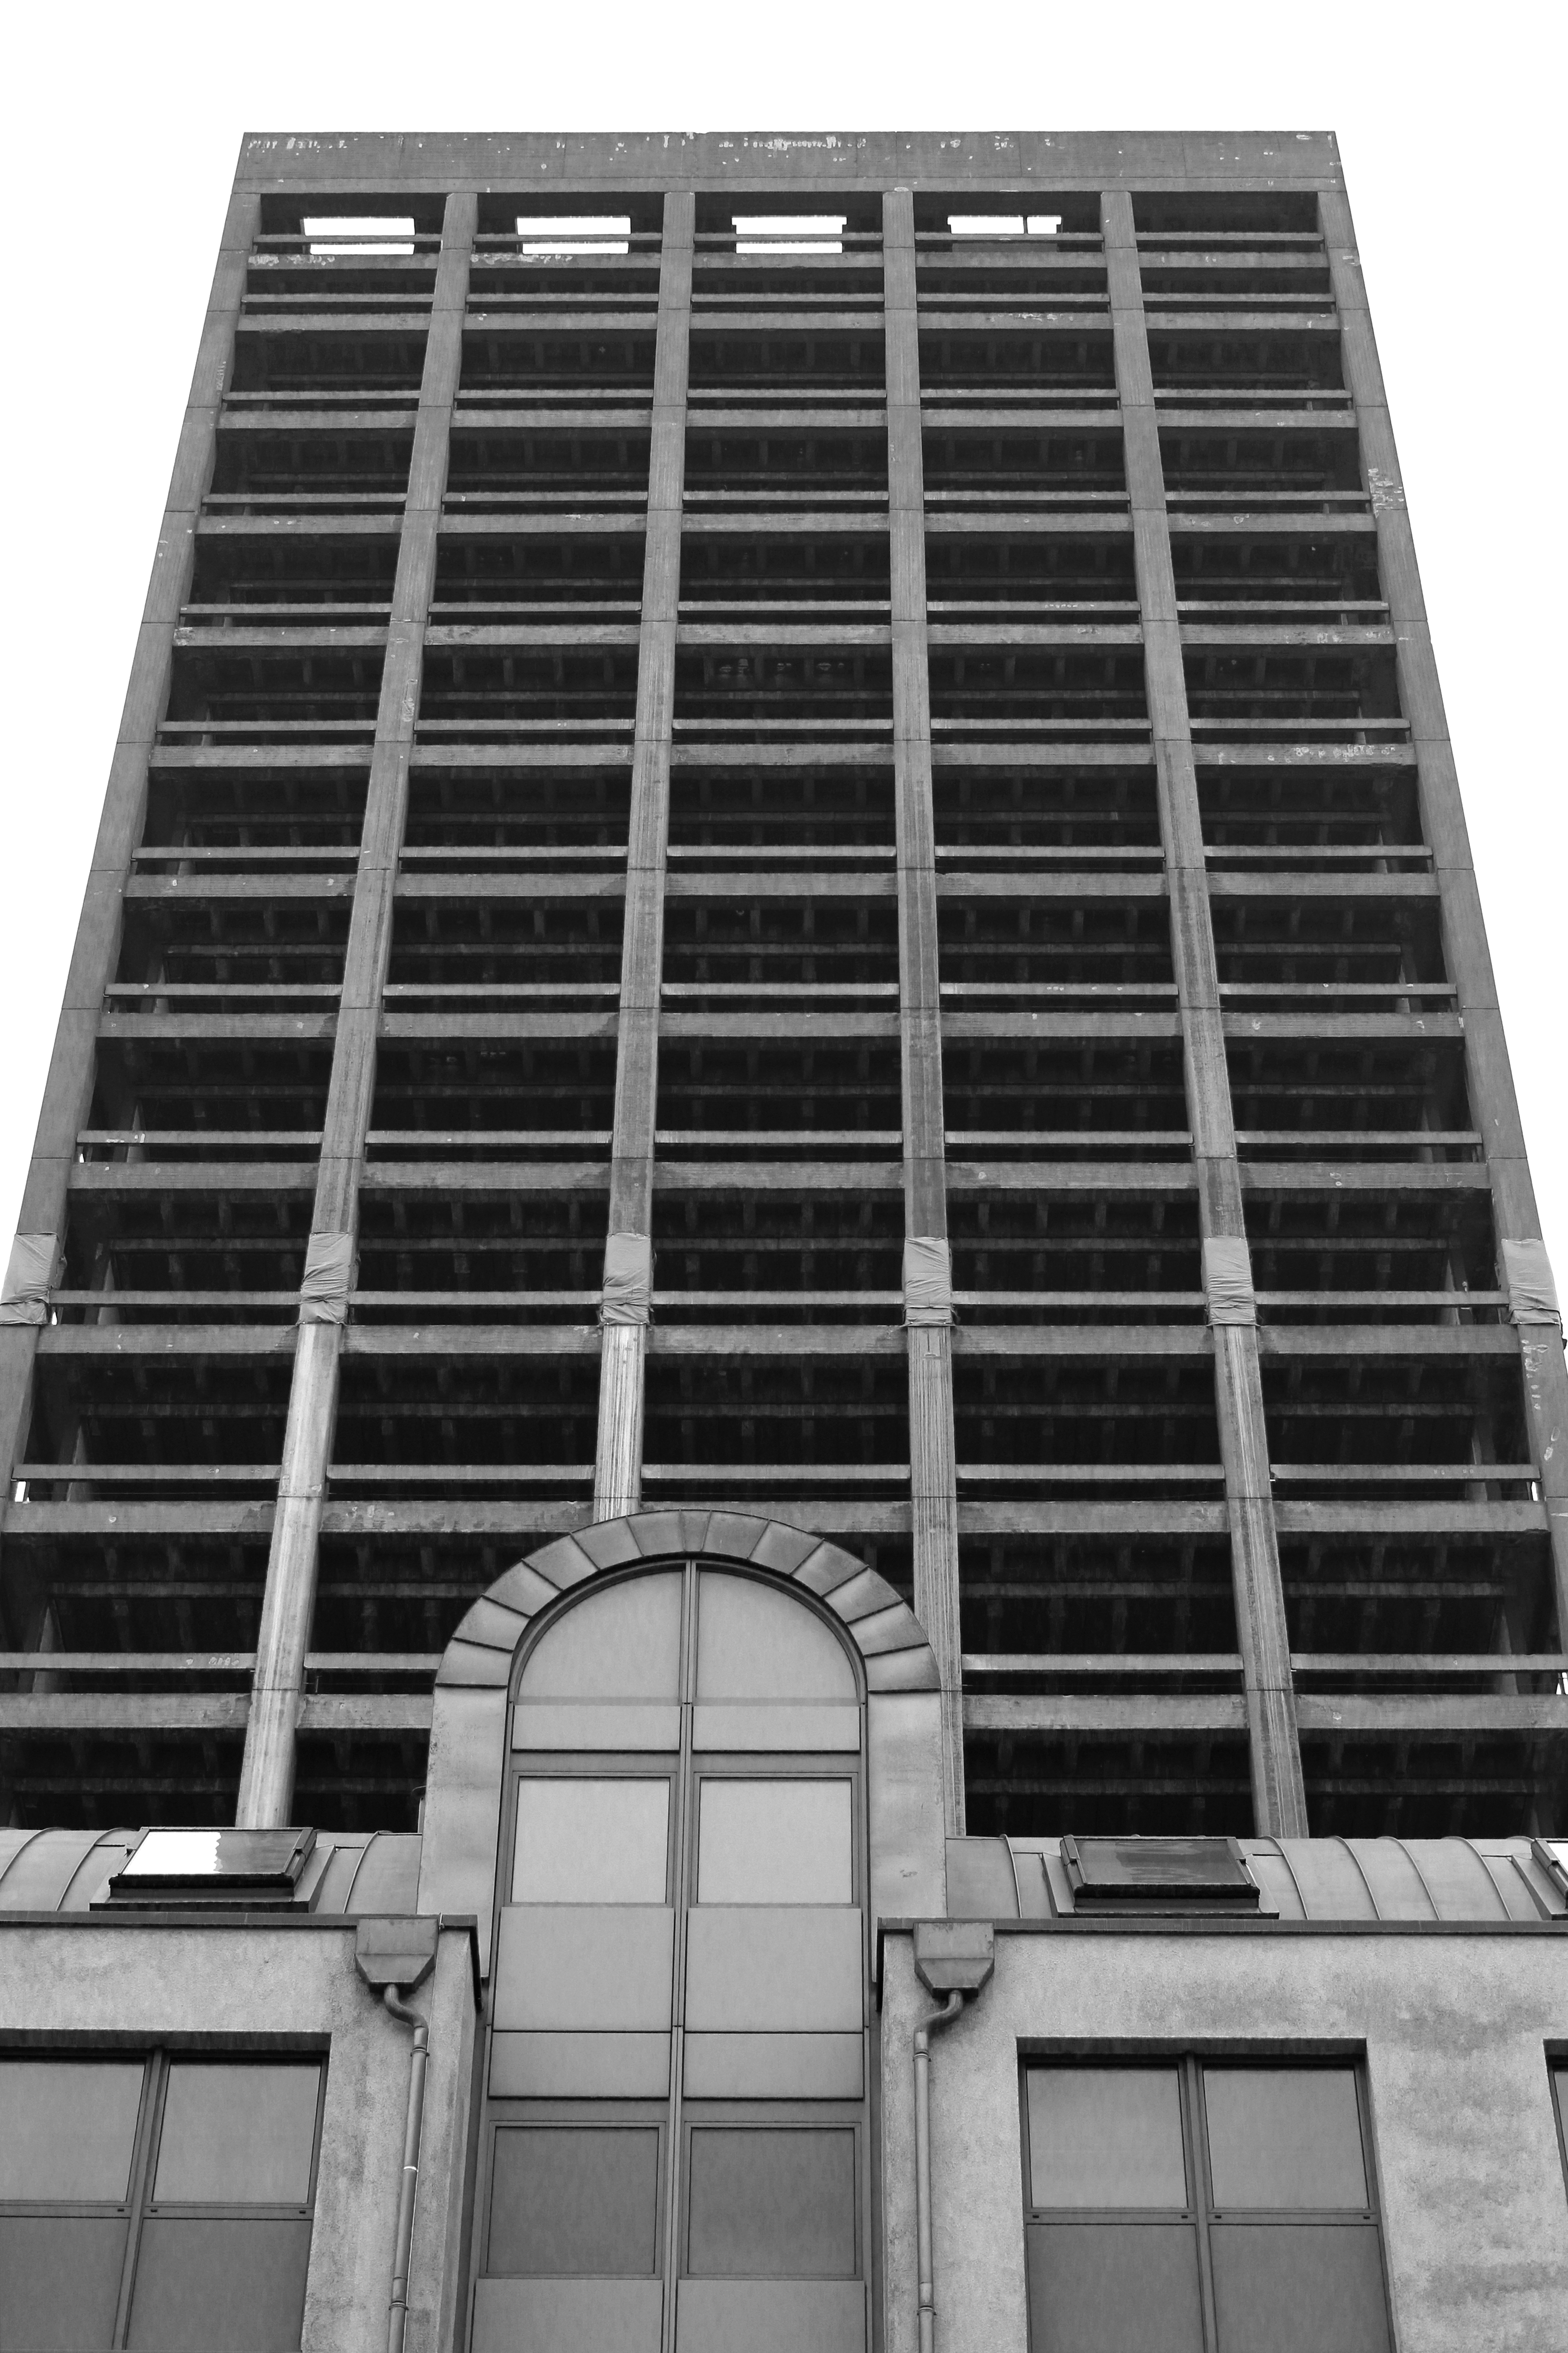
architecture, structure, building, skyscraper, facade, monochrome, tower block, bw, blackandwhite, blackwhite, university, alemania, allemagne, sw, schwarzweiss, schwarzweis, commercial building, germania, schwarzweissfotografie, universitt, schwarzweisfotografie, universittfrankfurt, afeturm, universityfrankfurt, universityoffrankfurt, afetower, daylighting, brutalist architecture